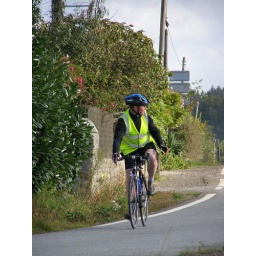
This was the Junction Just outside Le Poteau. The first of the &amp;quot;easy to miss&amp;quot; junctions detailed in the road book